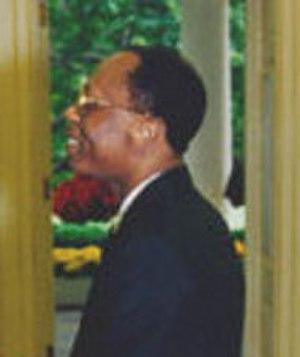
Jean-Bertrand Aristide rencontre Bill Clinton dans le bureau ovale, 14 octobre 1994.
Fanmi Lavalas est un parti politique en Haïti. L'ancien président haïtien Jean-Bertrand Aristide est le représentant national de ce parti, soit la plus haute autorité officielle, jouissant par ailleurs d'un mandat à vie et du droit de désigner les candidats du parti en cas de non tenue d'élections primaires. Ce parti est une composante importante de la vie politique haïtienne depuis 1991.